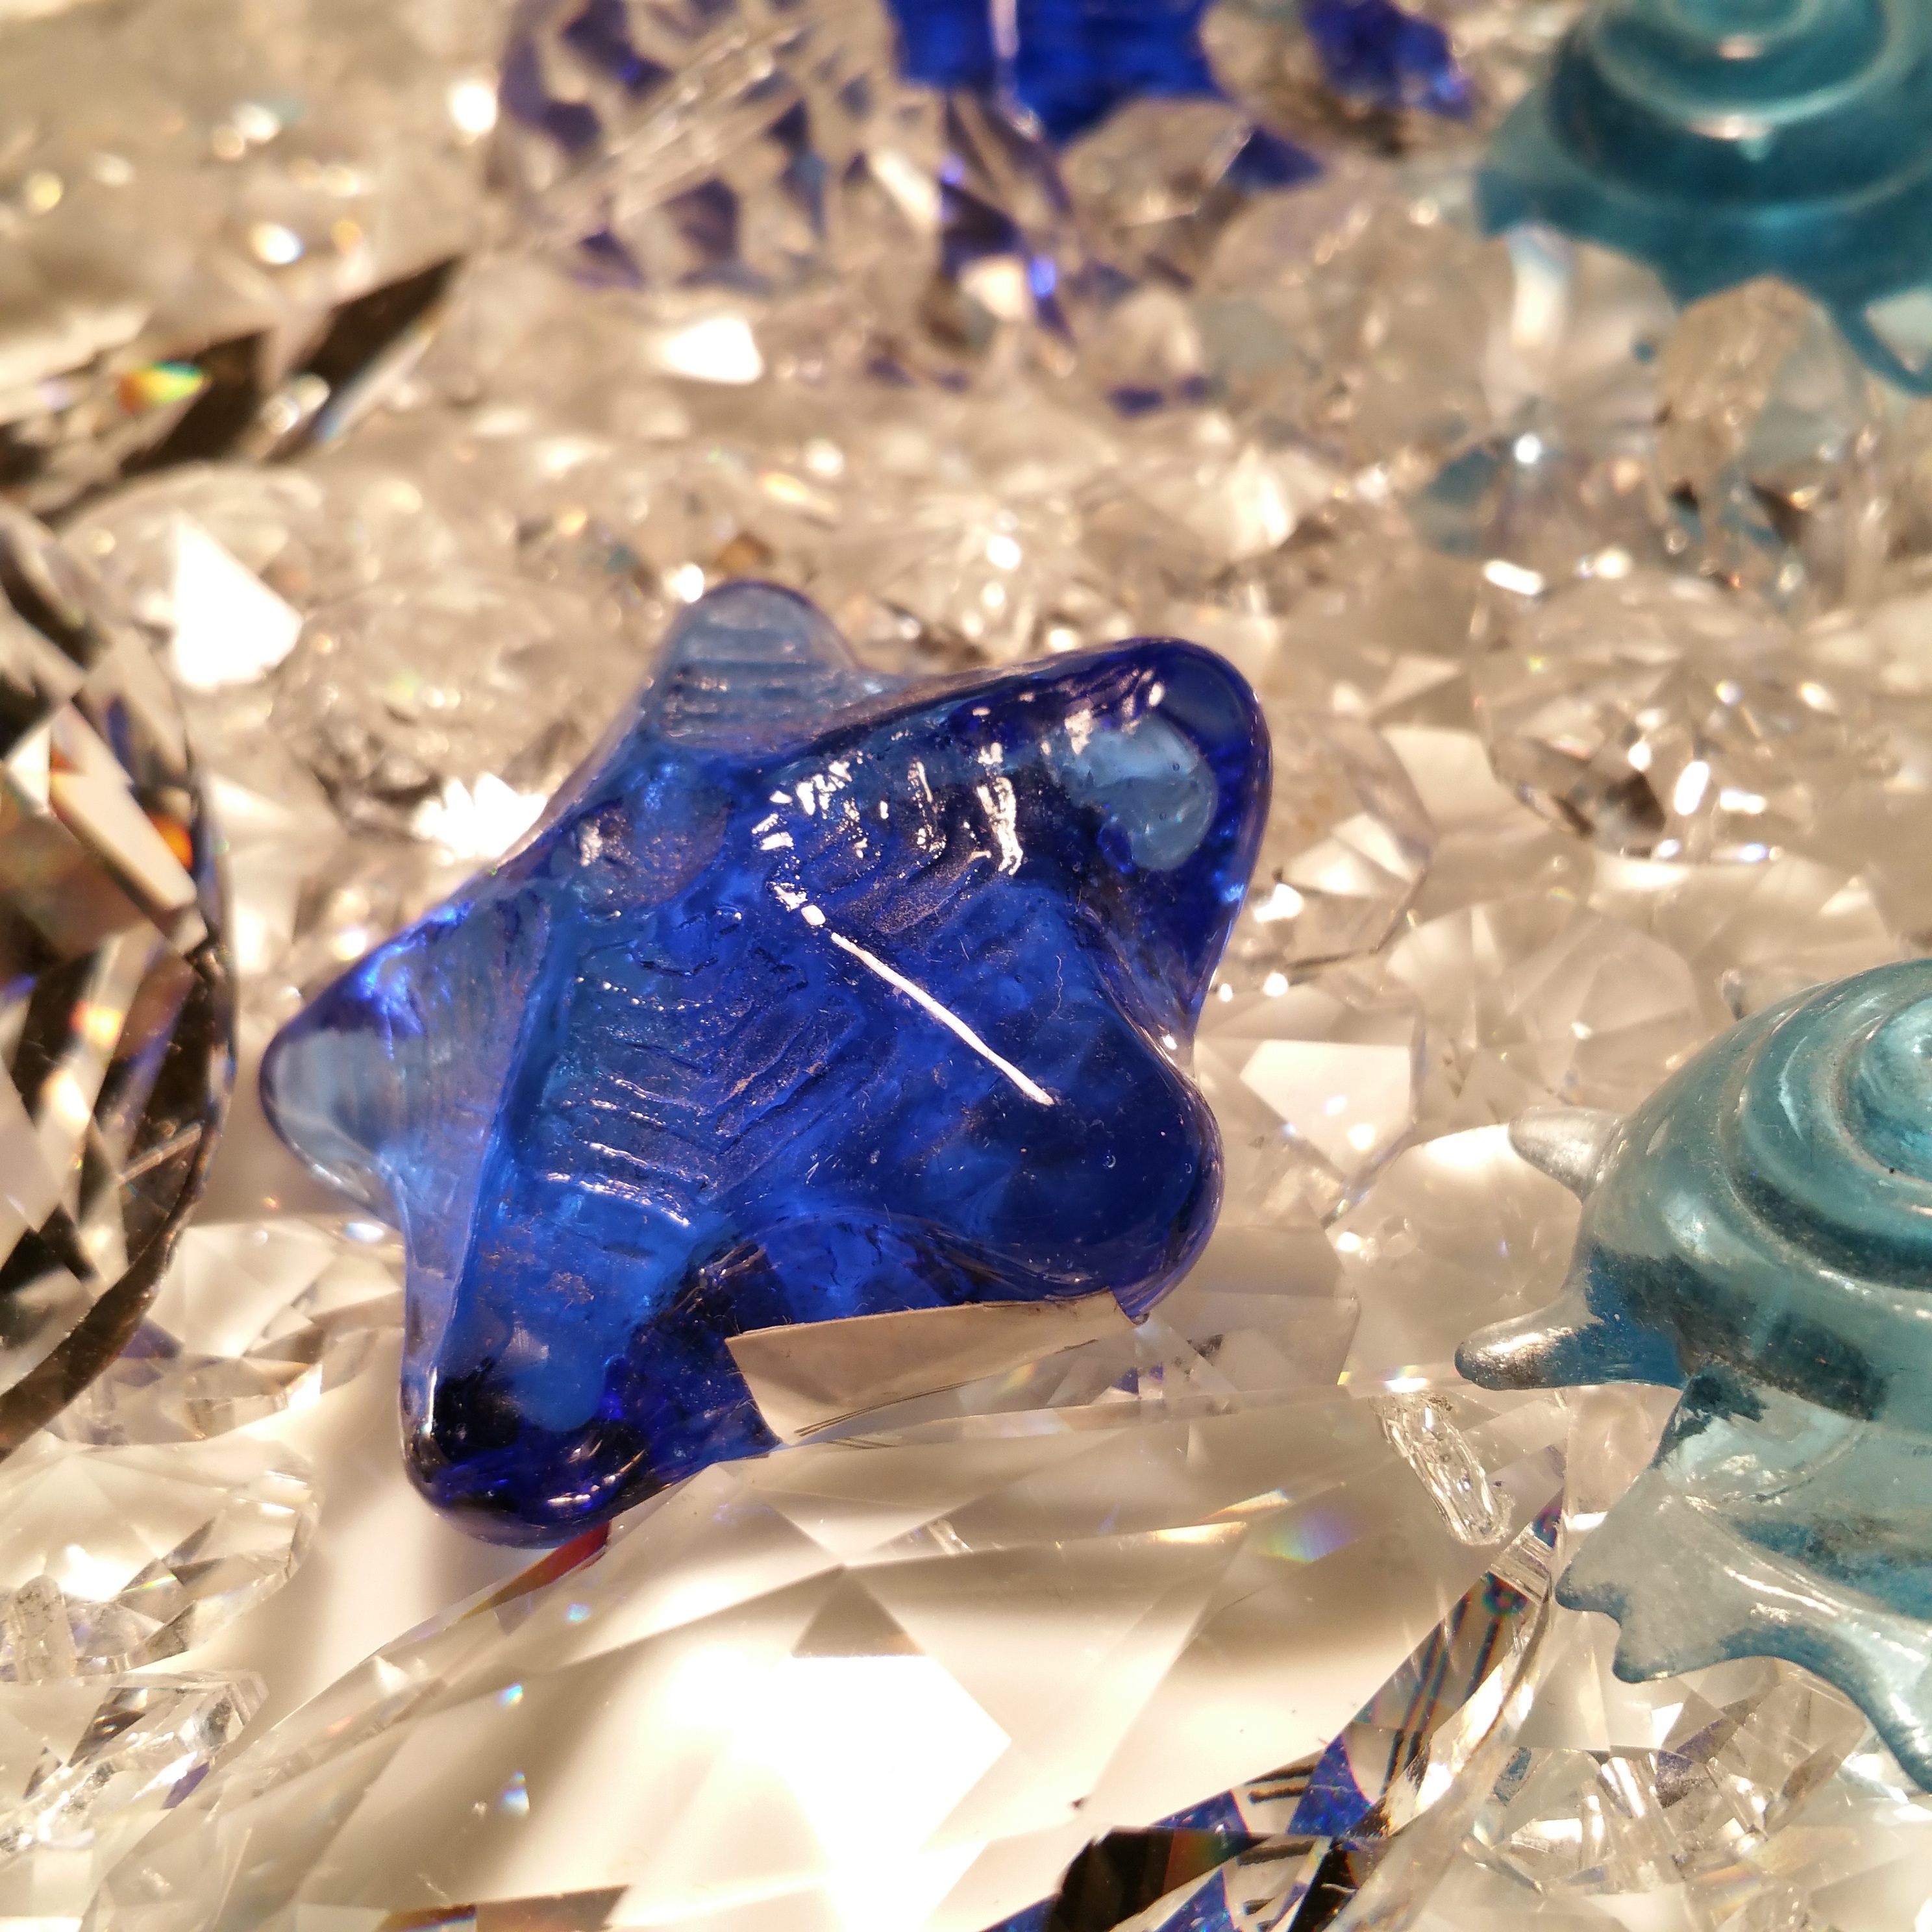
star, flower, petal, glass, decoration, color, blue, bead, deco, jewellery, art, background, decorative, crystal, maritime, kitsch, gemstone, macro photography, sea slug, fashion accessory, glass star